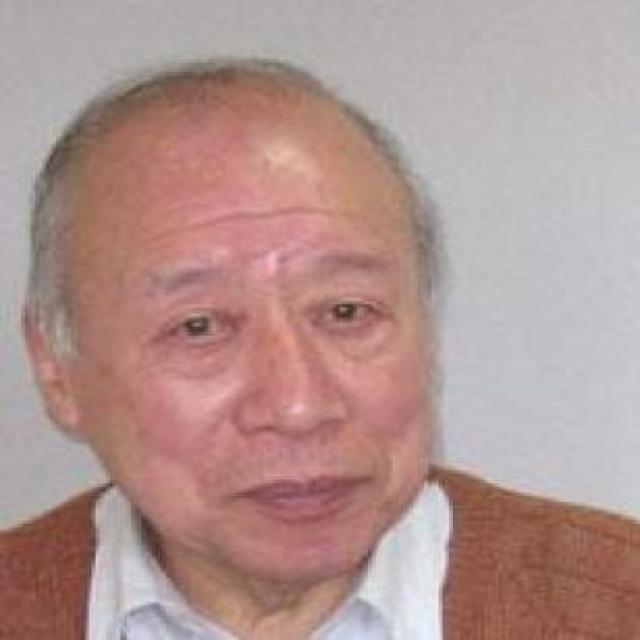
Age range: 65+